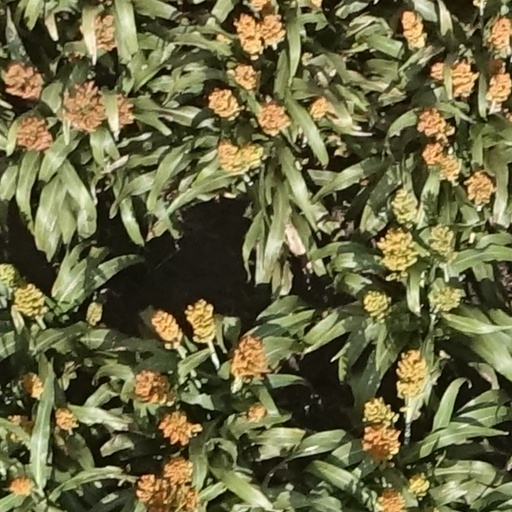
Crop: sorghum